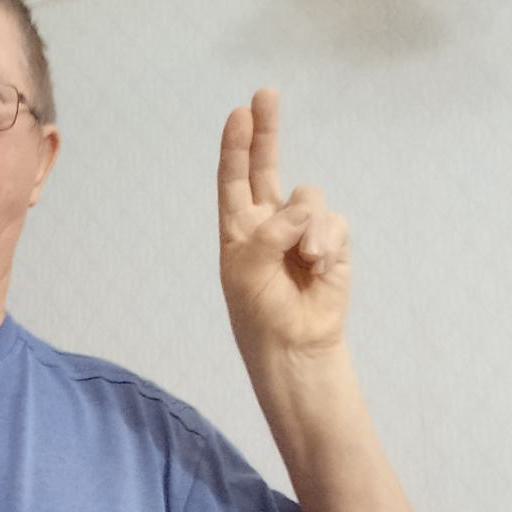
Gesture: two_up